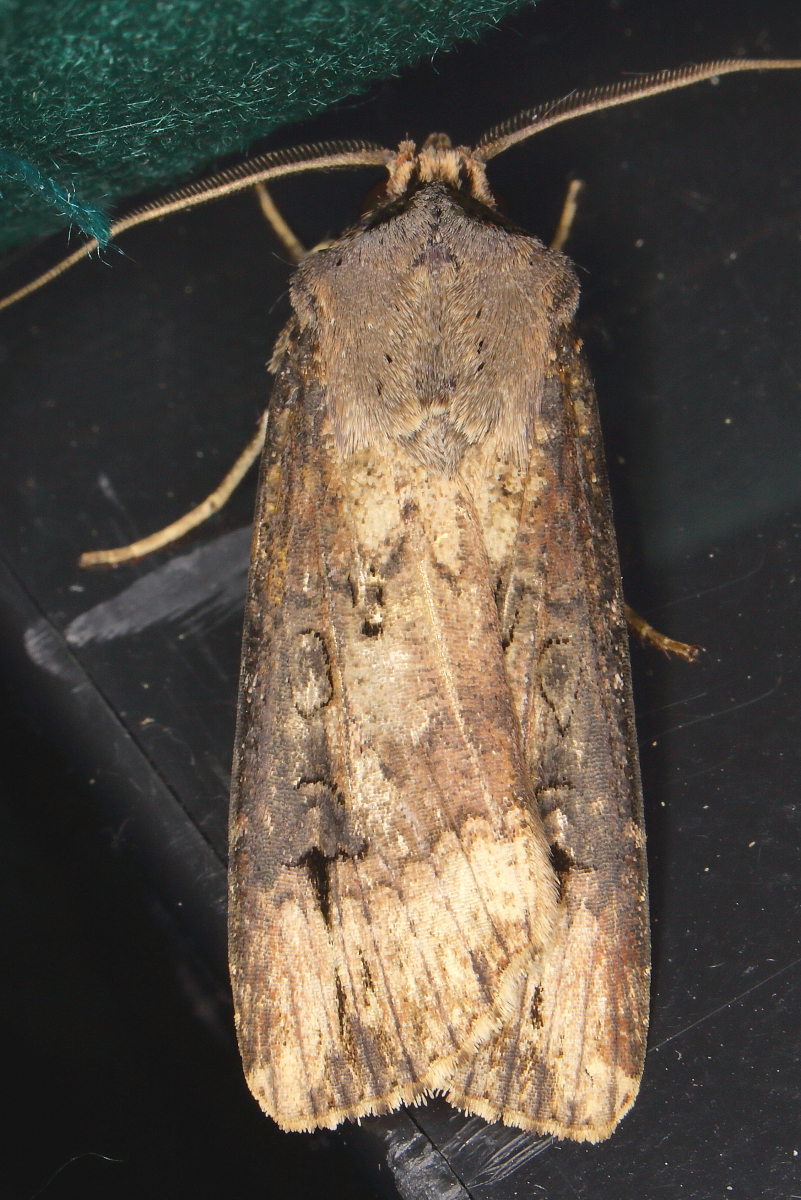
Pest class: cutworms